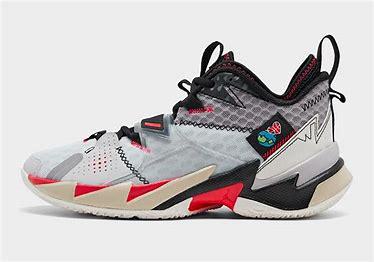
Brand: Jordan
Model: Why Not ZER0 3